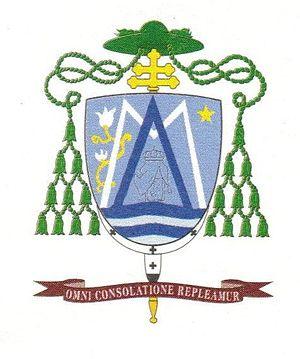
Salvatore Nunnari est un archevêque italien, archevêque émérite de l'archidiocèse de Cosenza-Bisignano depuis 15 mai 2015.